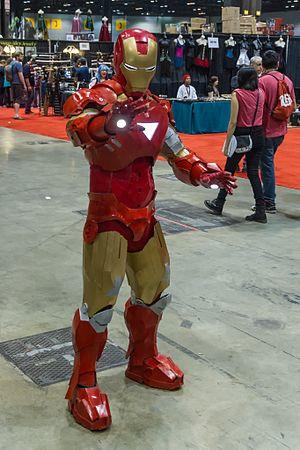
Anthony « Tony » Stark, alias Iron Man est un super-héros évoluant dans l'univers Marvel de la maison d'édition Marvel Comics. Créé par le scénariste Stan Lee, développé par Larry Lieber et conçu par les dessinateurs Don Heck et Jack Kirby, le personnage de fiction apparaît pour la première fois dans le comic book Tales of Suspense #39 en mars 1963, scénarisé par Larry Lieber et dessiné par Don Heck.